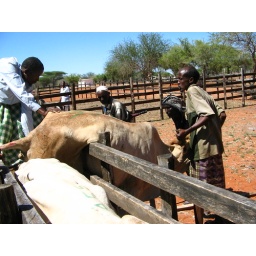
..and the cow jumped over the fence